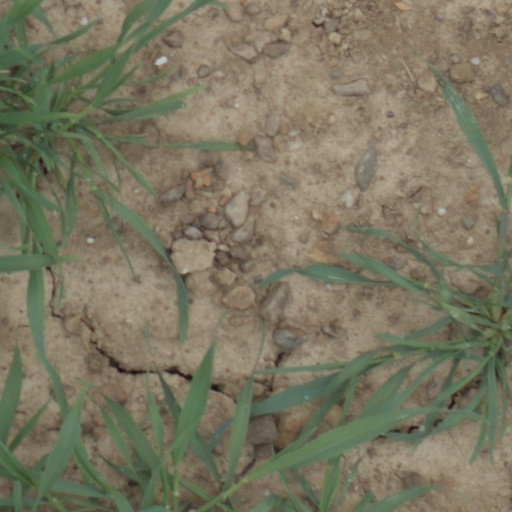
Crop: wheat